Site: brandenburg
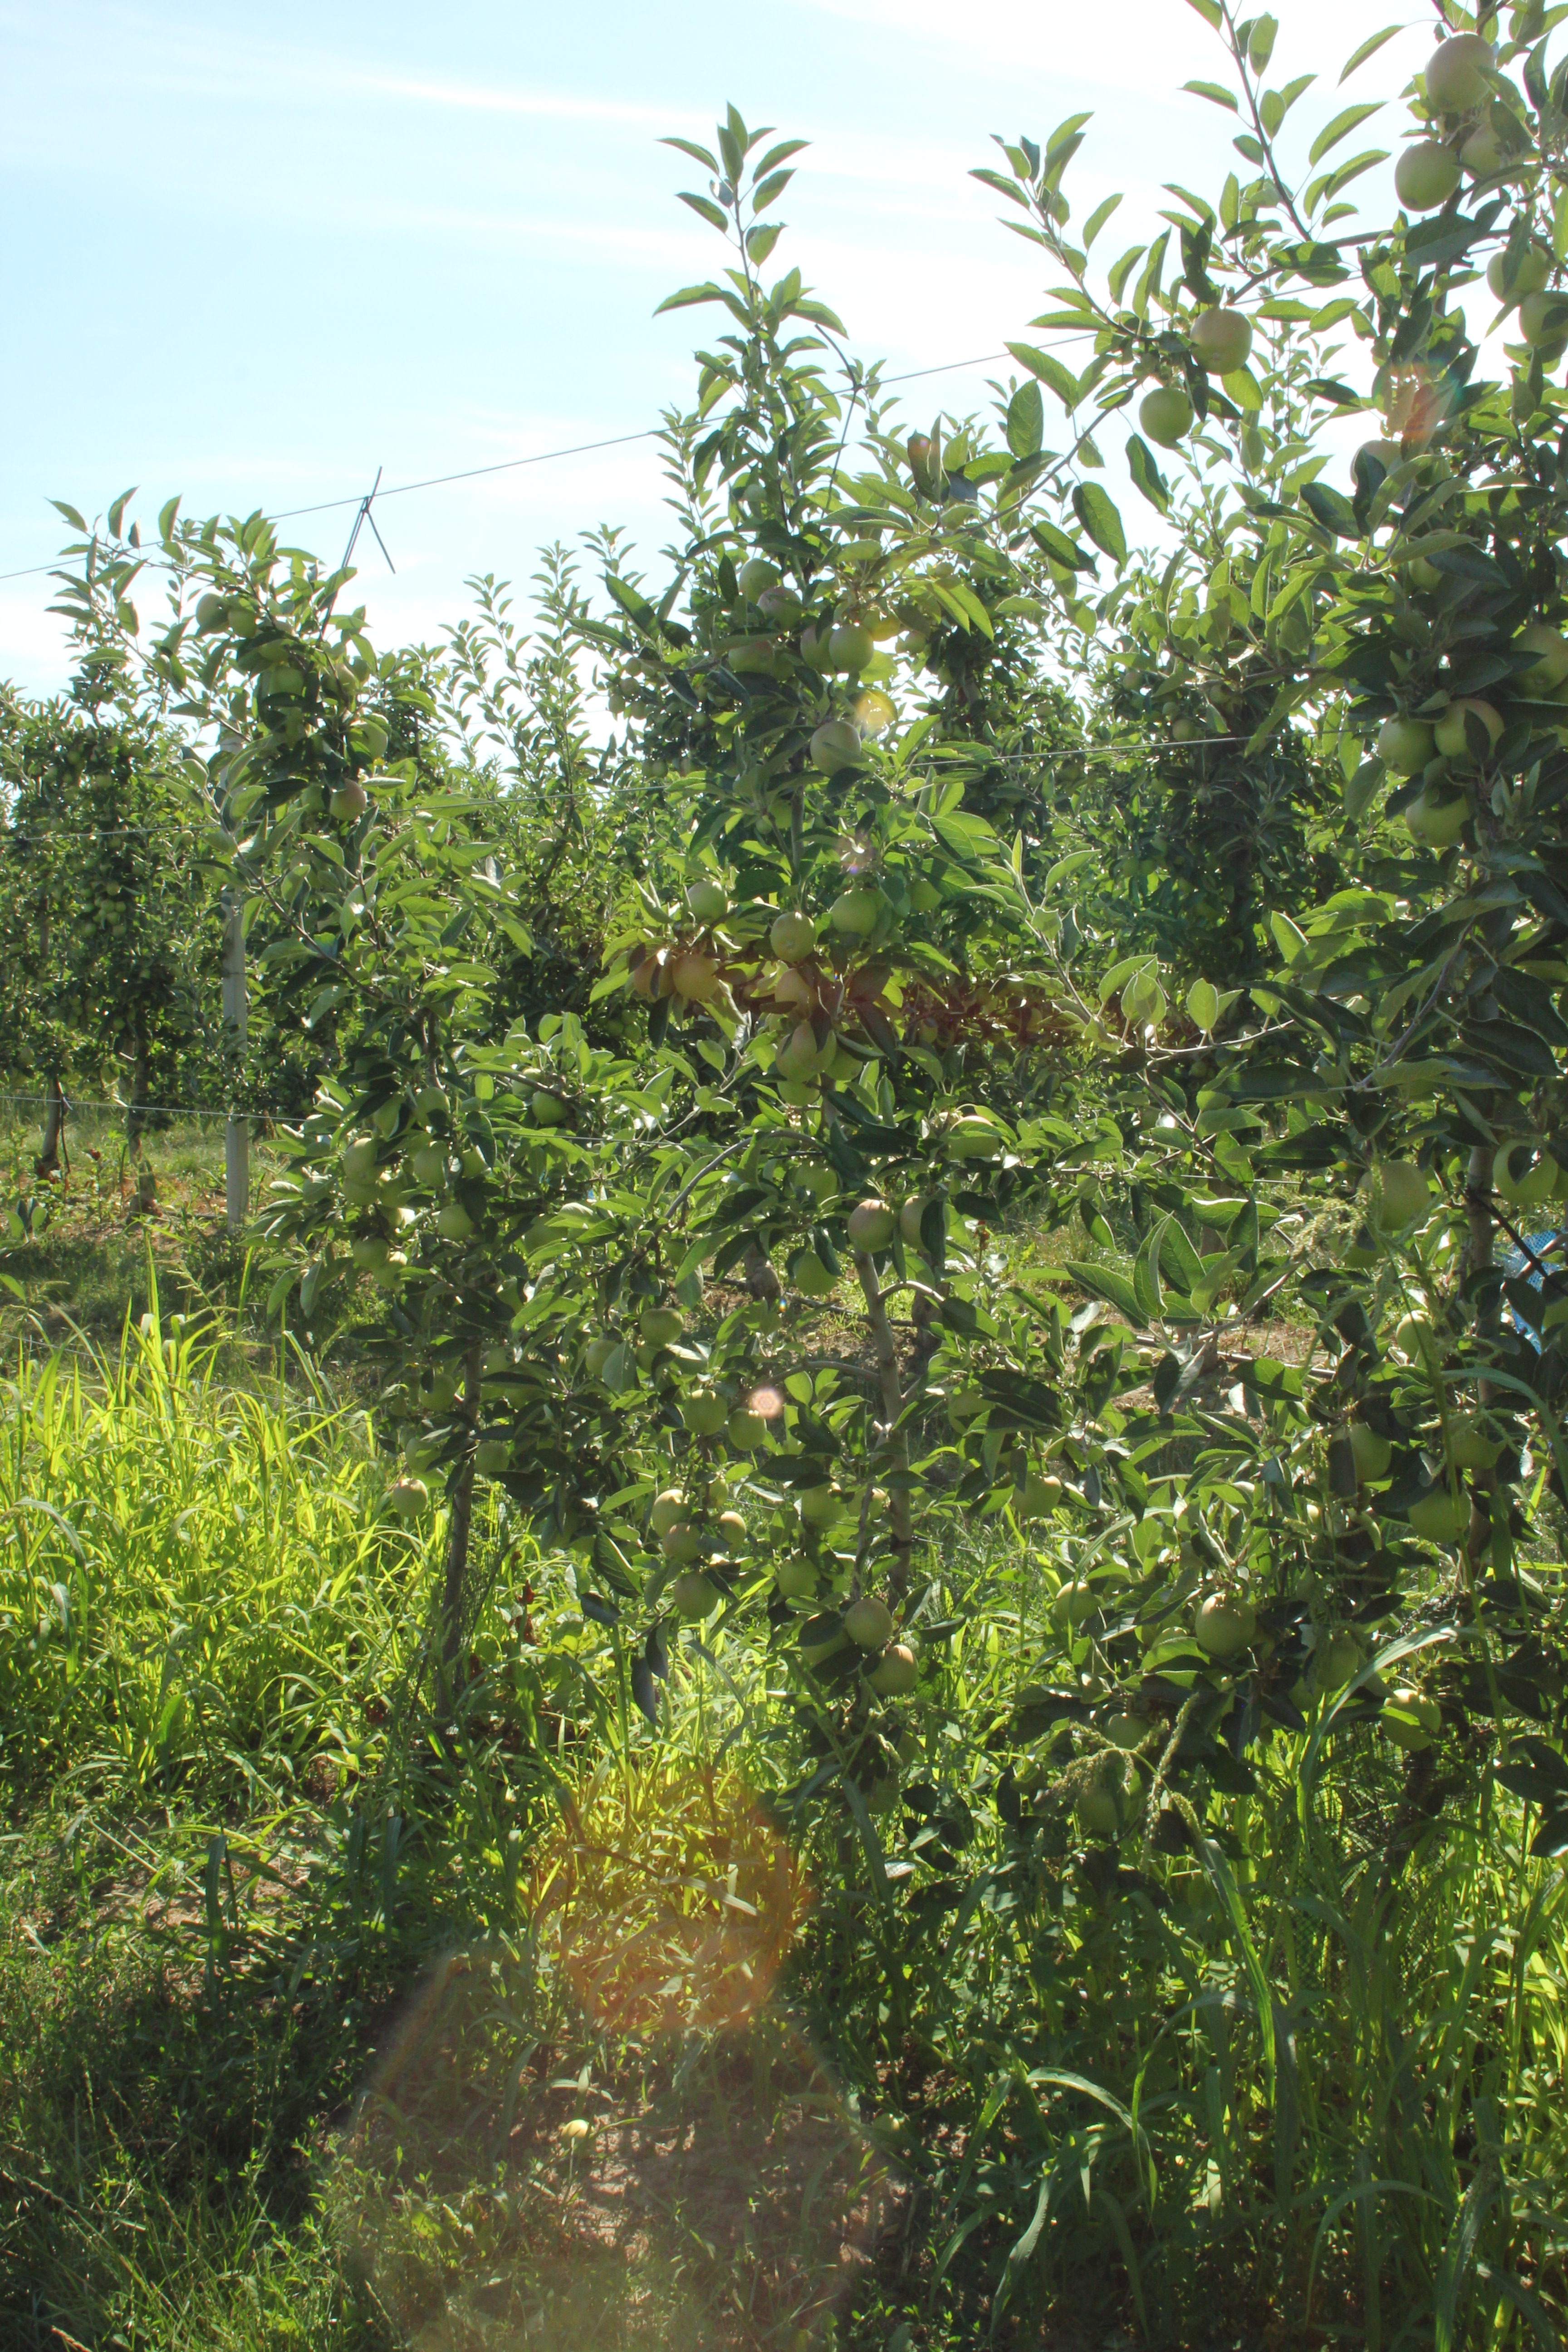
Growth stage (BBCH 77): Development of fruit